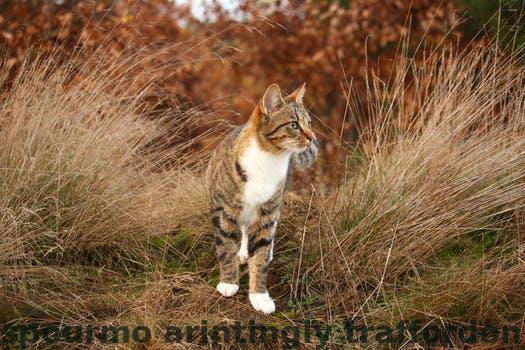
Label: Watermark